Postage due

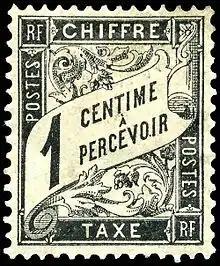
A French 1-centime postage due stamp from 1882

Postage due is the term used for mail sent with insufficient postage. A postage due stamp is a stamp added to an underpaid piece of mail to indicate the extra postage due.